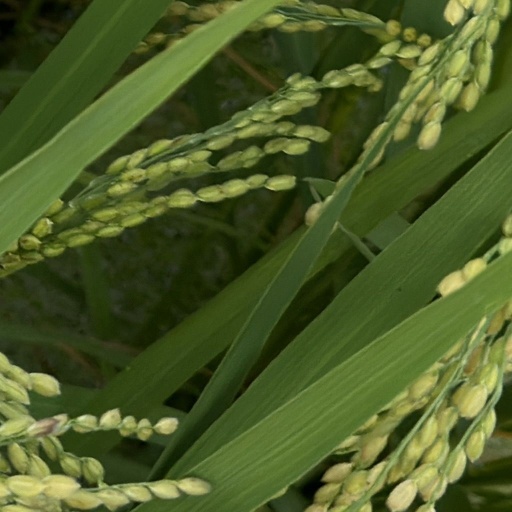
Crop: rice